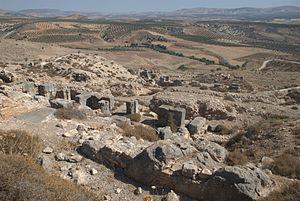
Cet article recense les sites concernés par l'observatoire mondial des monuments en 2008.
Cyrrhus, Cyrrus, ou Kyrros était dans l'ancienne Syrie une ville fondée par Seleucos Iᵉʳ Nicator, un des généraux d'Alexandre le Grand. La ville s'est appelée aussi Hagioupolis, Nebi Huri, نبي حوري, Khoros. Ses ruines se trouvent en Syrie à environ 14 km au nord-ouest de Kilis, à proximité immédiate de la frontière syro-turque.